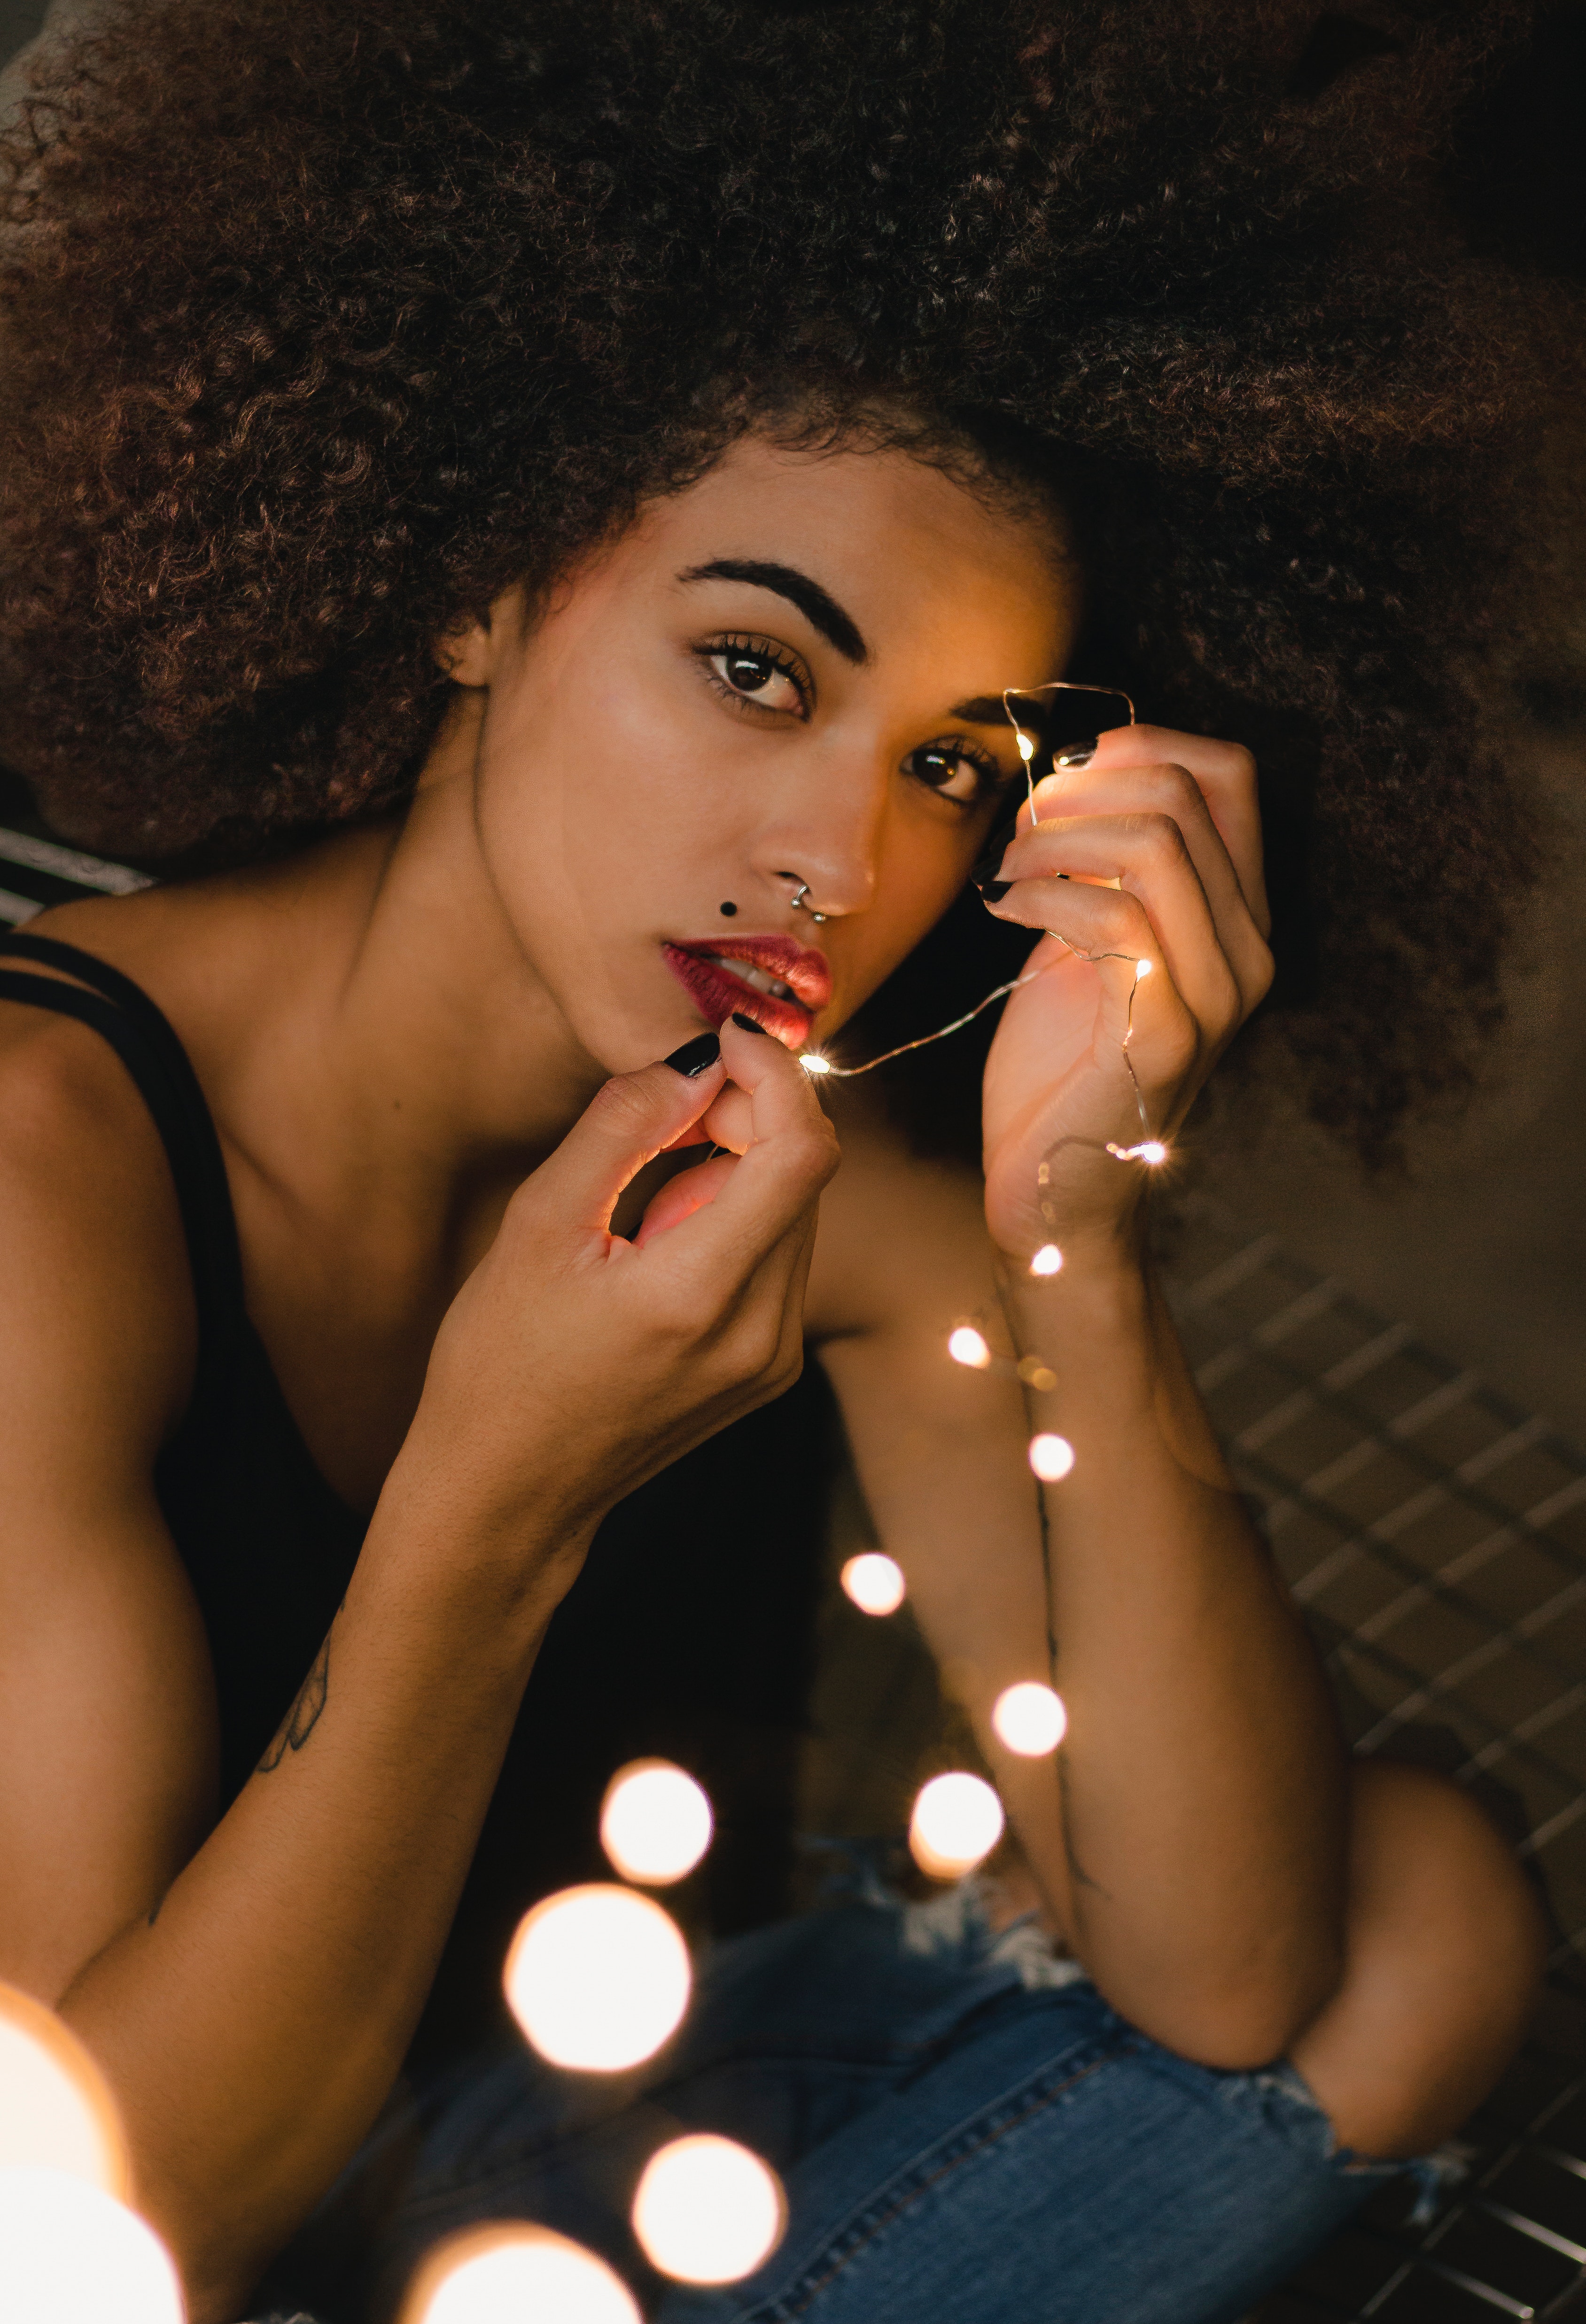
hair, lip, face, beauty, lady, hairstyle, black hair, model, fashion, photo shoot, photography, long hair, hand, brown hair, afro, nail, lipstick, smoking, fashion accessory, eyelash, style